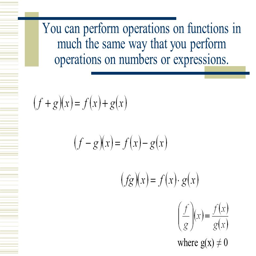
you can perform operations on functions in much the same way that you perform operations on numbers or expressions .